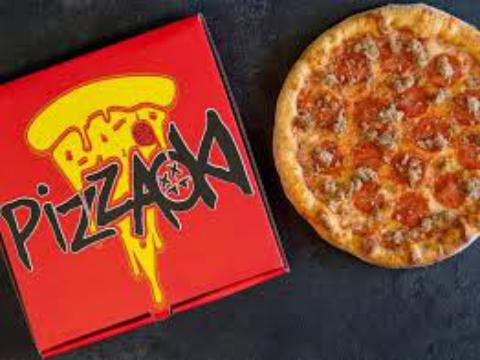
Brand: Aoki's Pizza
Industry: Food